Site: brandenburg
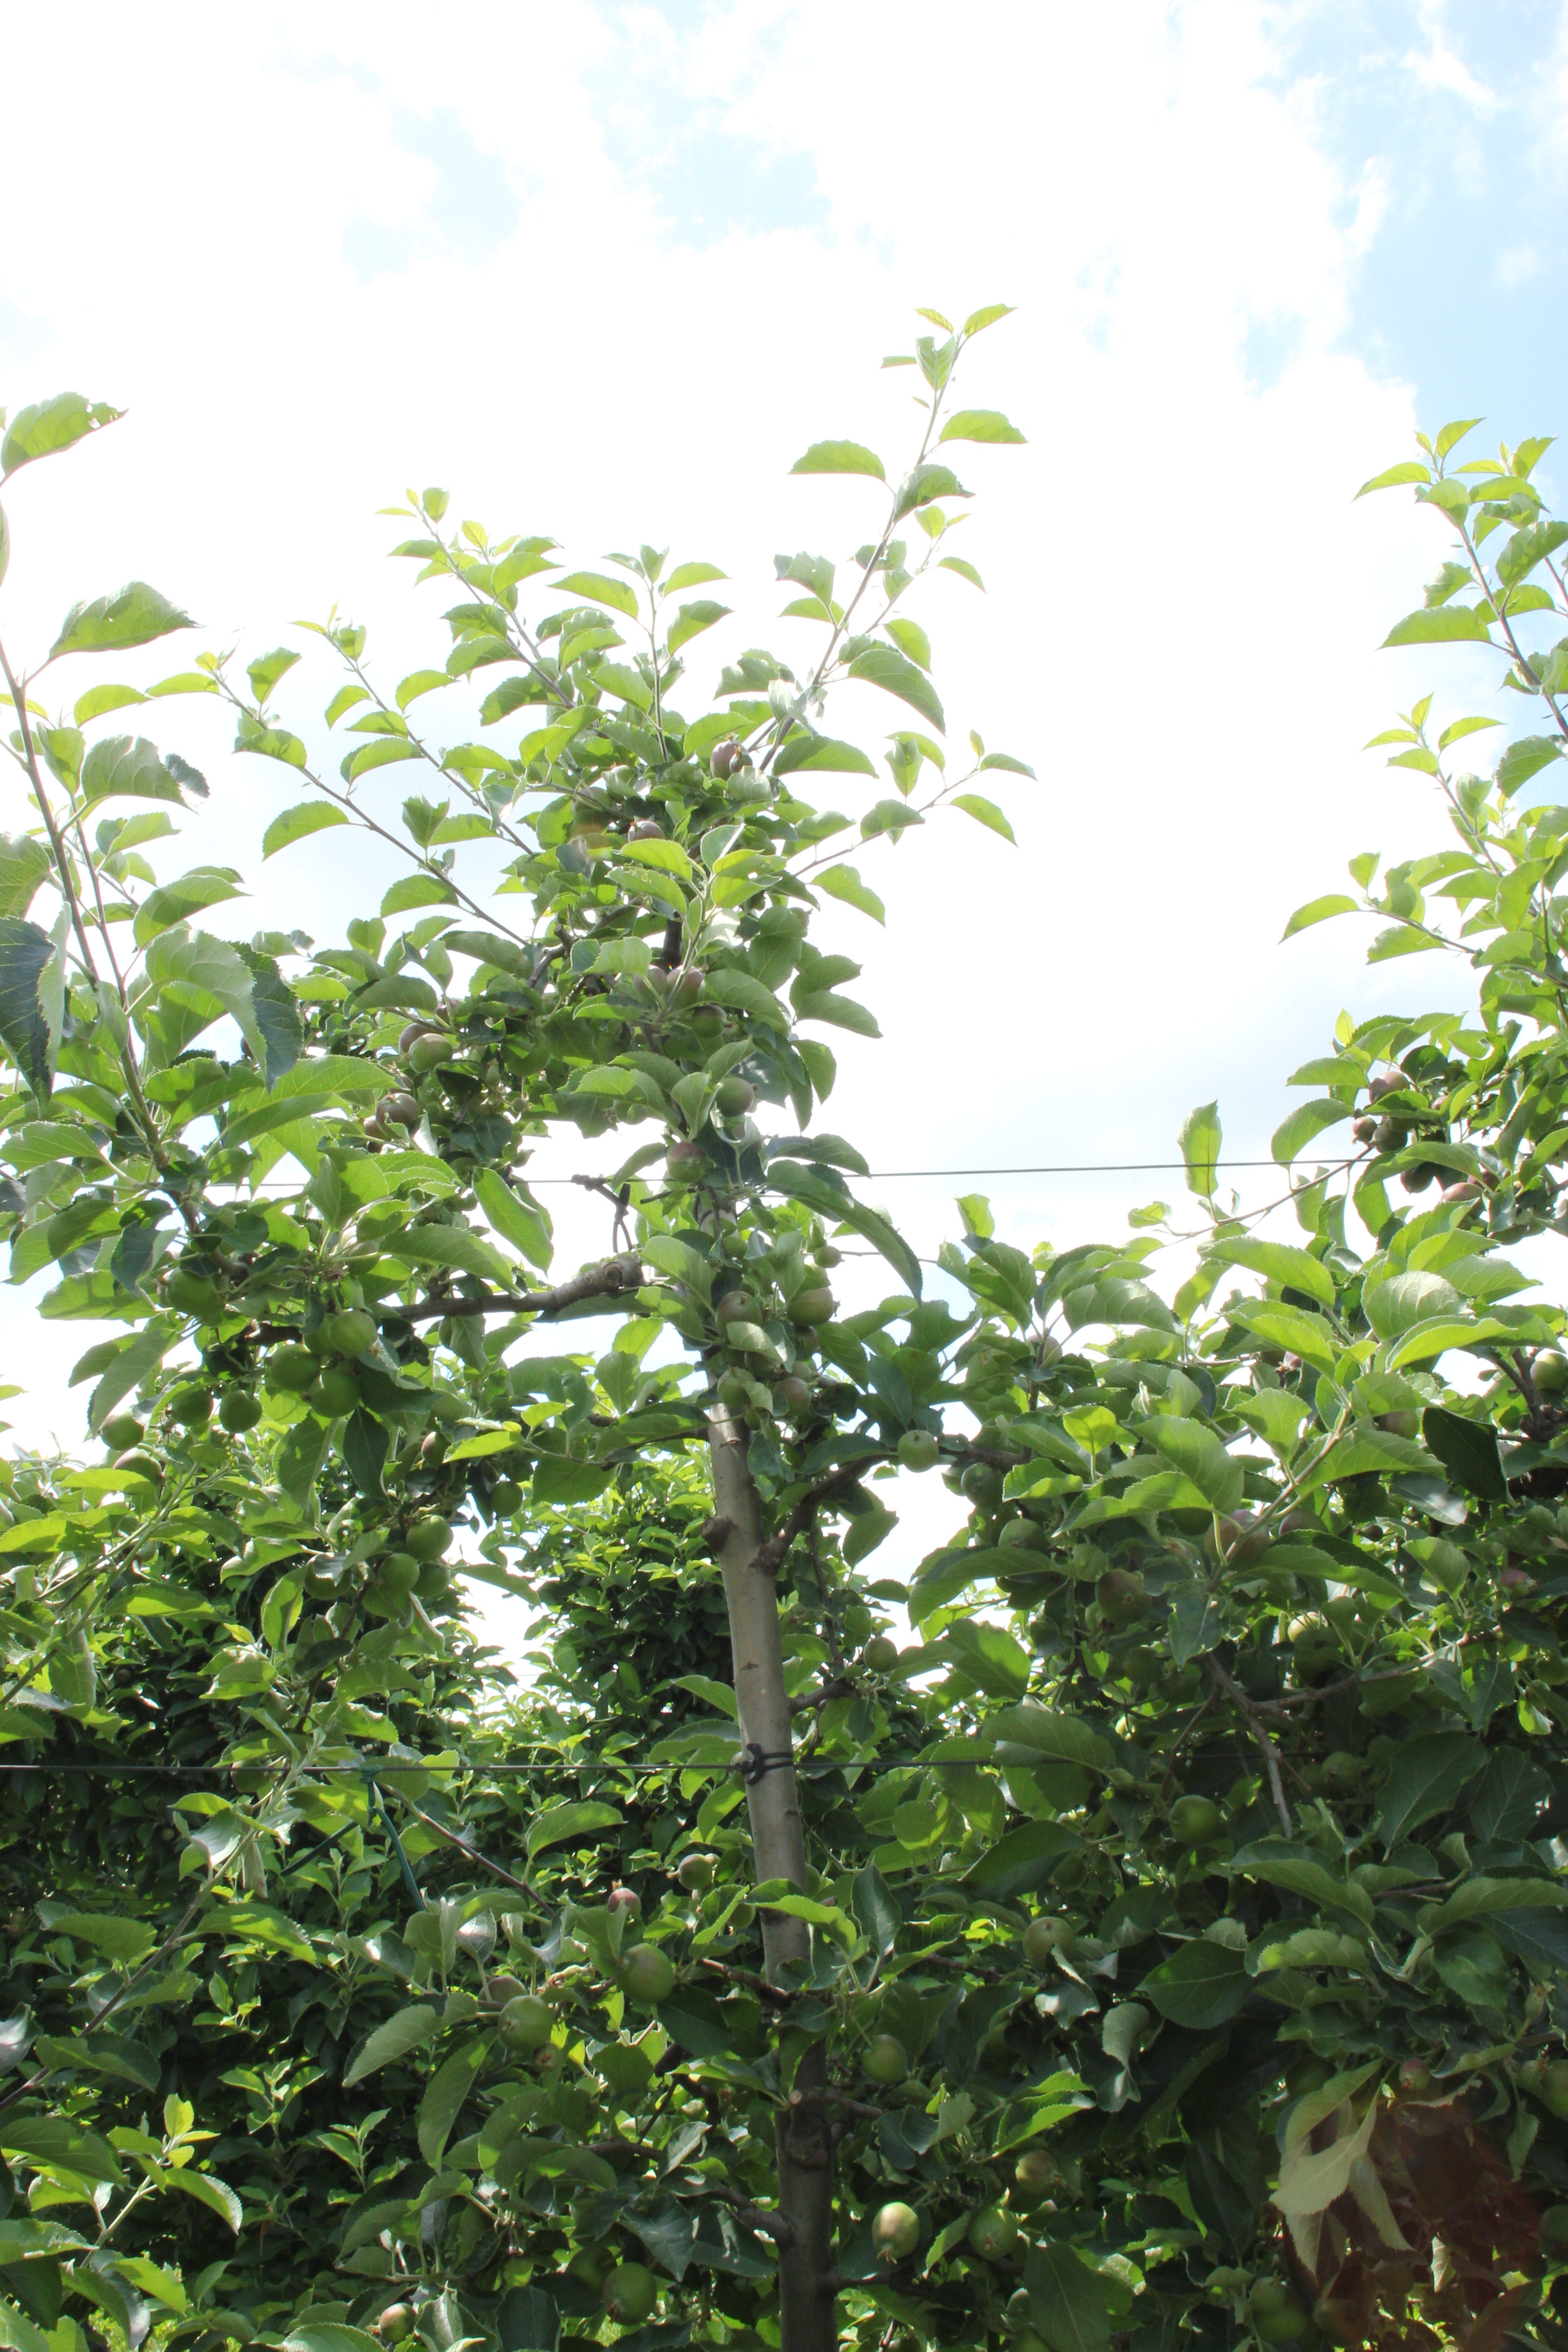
Growth stage (BBCH 73): Development of fruit